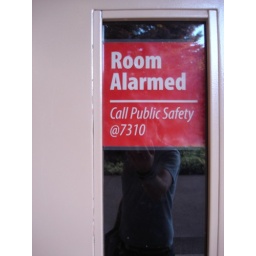
Taken in memory of many a &amp;quot;this fence is alarmed&amp;quot; sign in the UK. This one's for you, Lor-Tay.